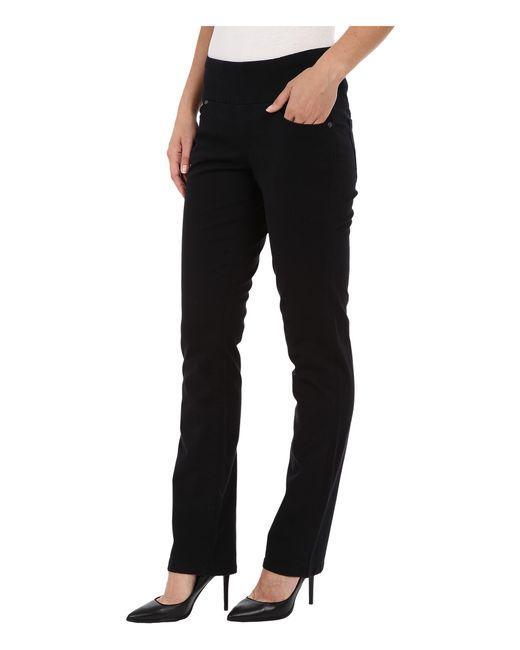
schwarze dünne formale Bürohosen, Hosen